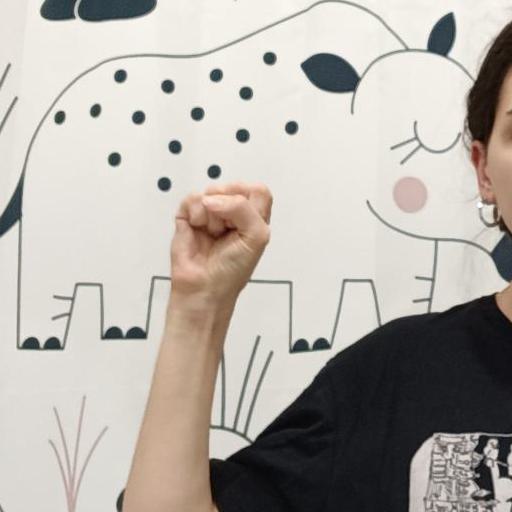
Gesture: fist